John Fiske (philosopher)

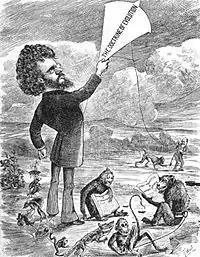
"Professor John Fiske flies the evolution kite in America." – "Daily Graphic," September 12, 1874.

Nineteenth-century enthusiasm for brain size as a simple measure of human performance, championed by scientists including Darwin's cousin Francis Galton and the French neurologist Paul Broca, led Fiske to believe in the racial superiority of the "Anglo-Saxon race". Fiske's beliefs on race did not preclude his commitment to abolitionist causes. Indeed, so anti-slavery was he that twenty-three years after the cessation of the American Civil War, he declared the North's victory complete "despite the feeble wails" of "unteachable bigots." In his book "The Destiny of Man" (1884), he devotes a whole chapter to the "End of the working of natural selection upon man", describing it as "a fact of unparalleled grandeur." In his view, "the action of natural selection upon Man has [...] been essentially diminished through the operation of social conditions."